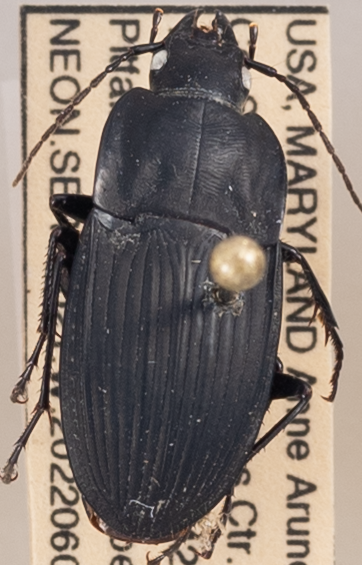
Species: Dicaelus furvus
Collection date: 2022-06-09 04:00:00
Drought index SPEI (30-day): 0.24
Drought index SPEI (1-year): -0.1
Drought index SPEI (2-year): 1.45